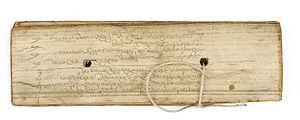
"Le musée-bibliothèque Gedong Kirtiya a été fondé en 1928 par le roi Anak Agung Putu Djilantik de Buleleng, en collaboration avec les Hollandais, à Singaraja, qui était alors la capitale coloniale des Petites îles de la Sonde. Il est situé dans l'ancien palais royal, aujourd'hui nommé ""Sasana Budaya"".